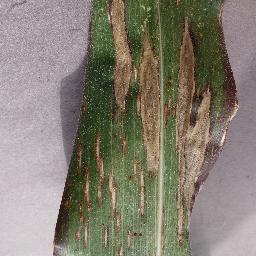
Label: Corn_(Maize)___Northern_Leaf_Blight